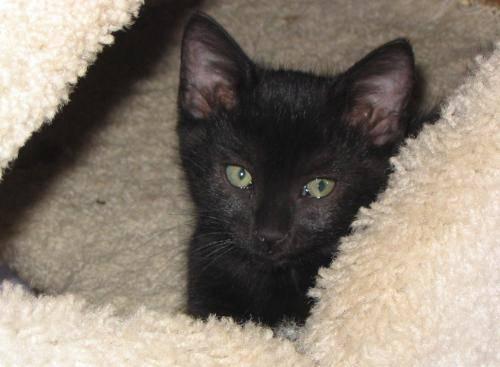
cat